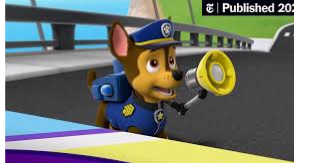
Portrait style: Cartoon Portrait